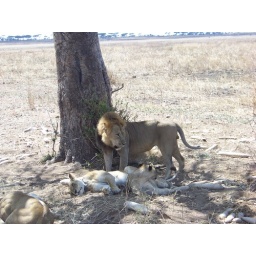
This was a group of 5 lions just lounging by a tree